Lee Woodard and Sons Building

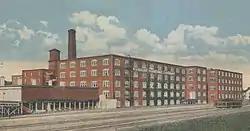

The Lee Woodard and Sons Building is a former factory building located at 306 South Elm Street in Owosso, Michigan, USA. It was listed on the National Register of Historic Places in 1980. It is now Woodard Station Lofts.